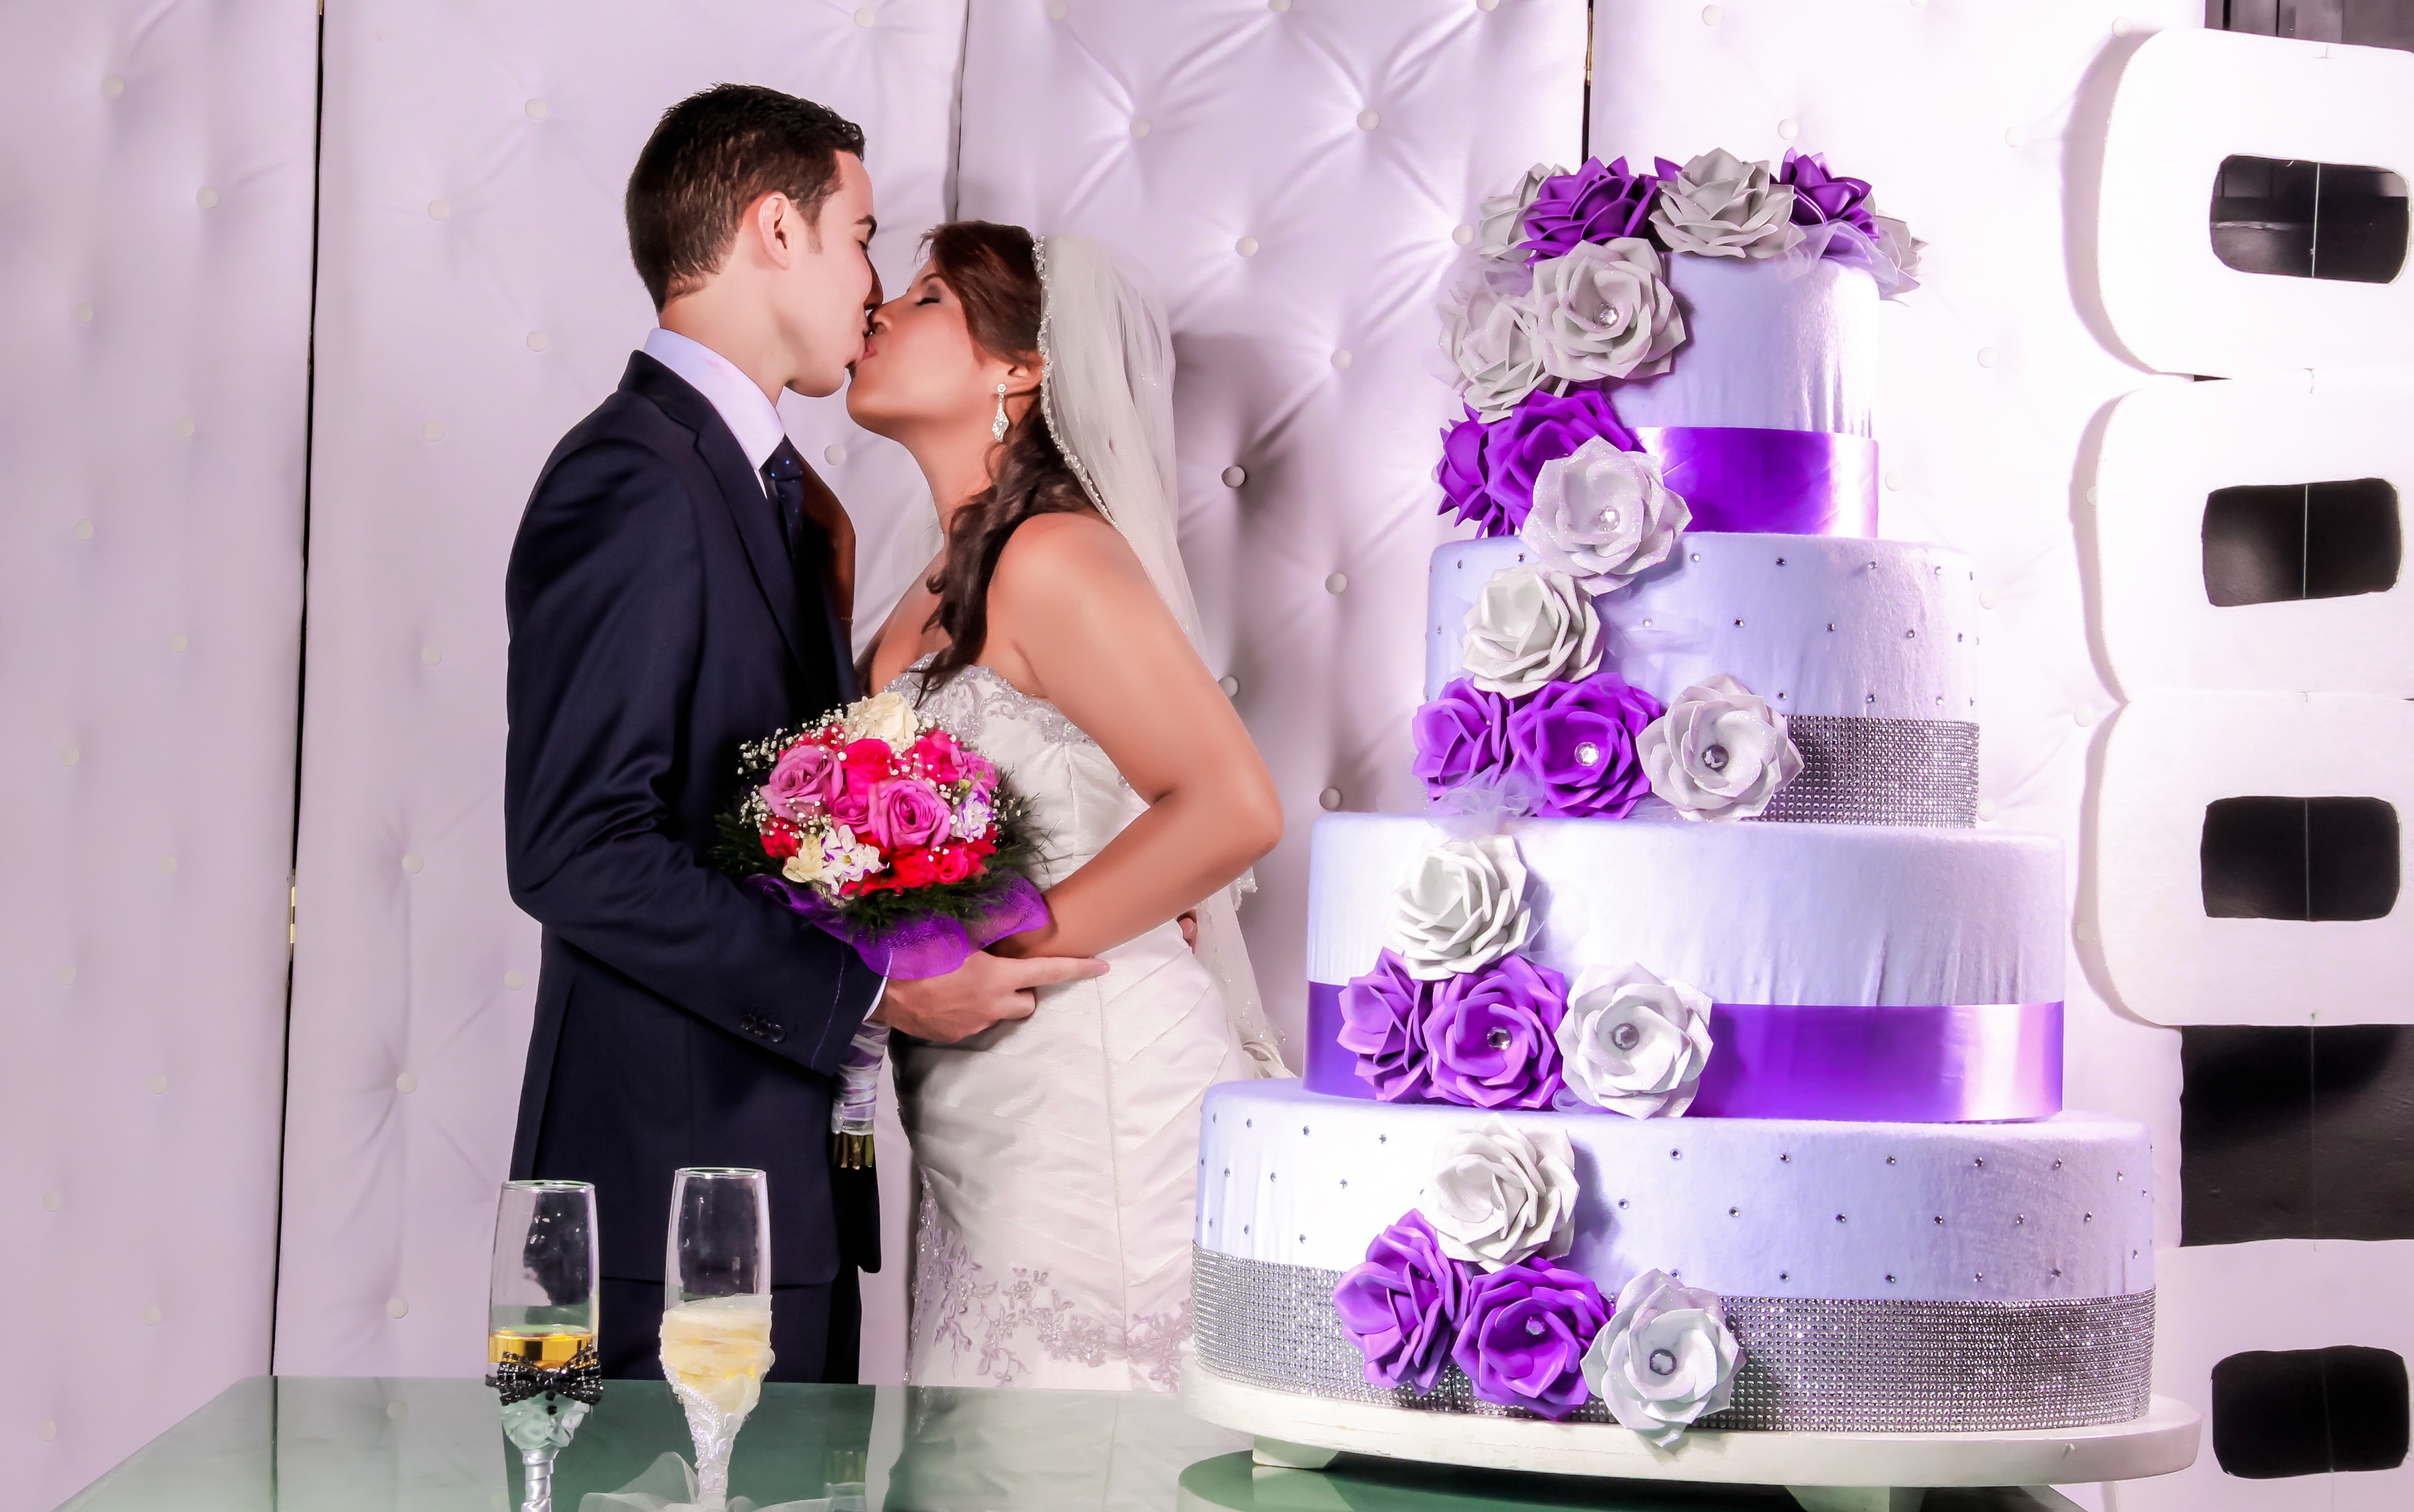
man, woman, photography, purple, kiss, wedding, bride, groom, married, marriage, ceremony, dress, happy, photograph, ladies, floristry, gown, grooms, quinceanera, gentlemen, wedding veil, wedding reception